Lahore High Court

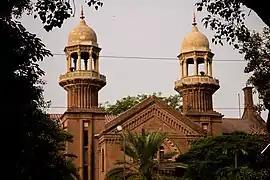
Lahore High Court Building

The Lahore High Court is a provincial court house based in Lahore, Punjab, Pakistan. It was established as a high court on 21 March 1882. The Lahore High Court has jurisdiction over the province of Punjab. The High Court's principal seat is in Lahore, but there are benches in three other cities of the province: Rawalpindi, Multan and Bahawalpur.